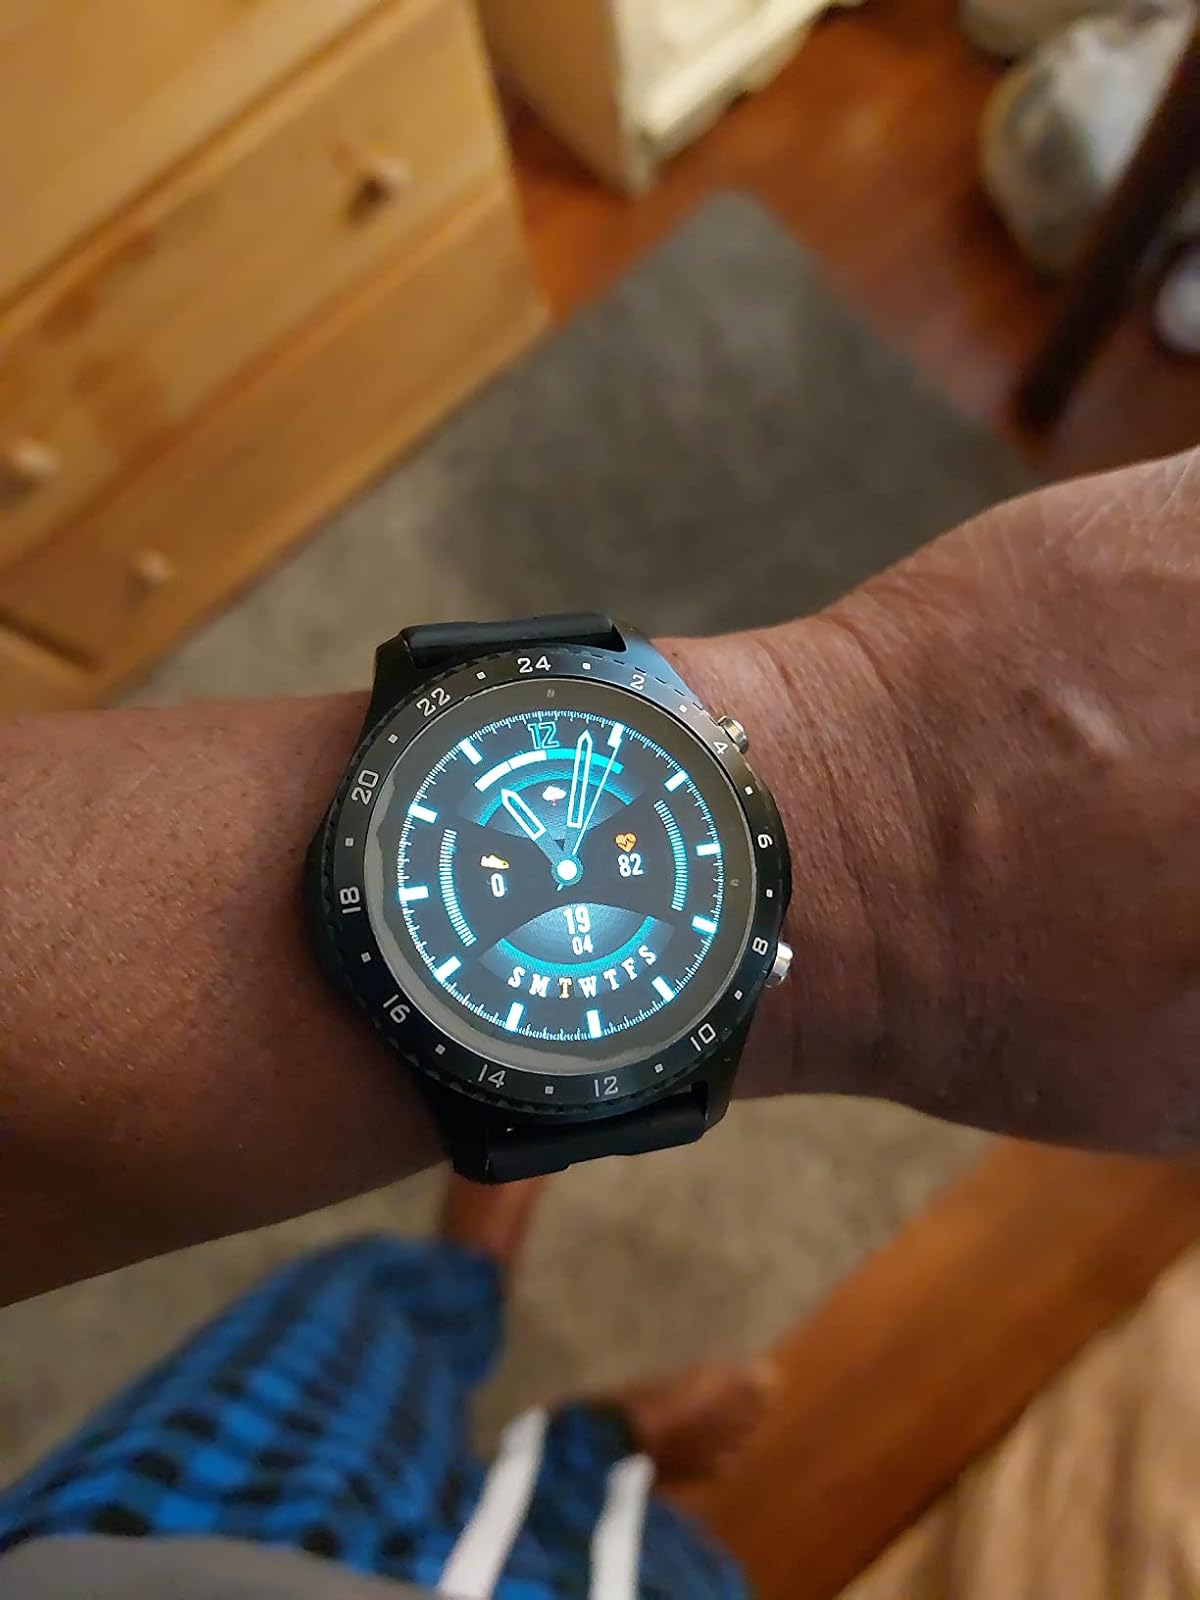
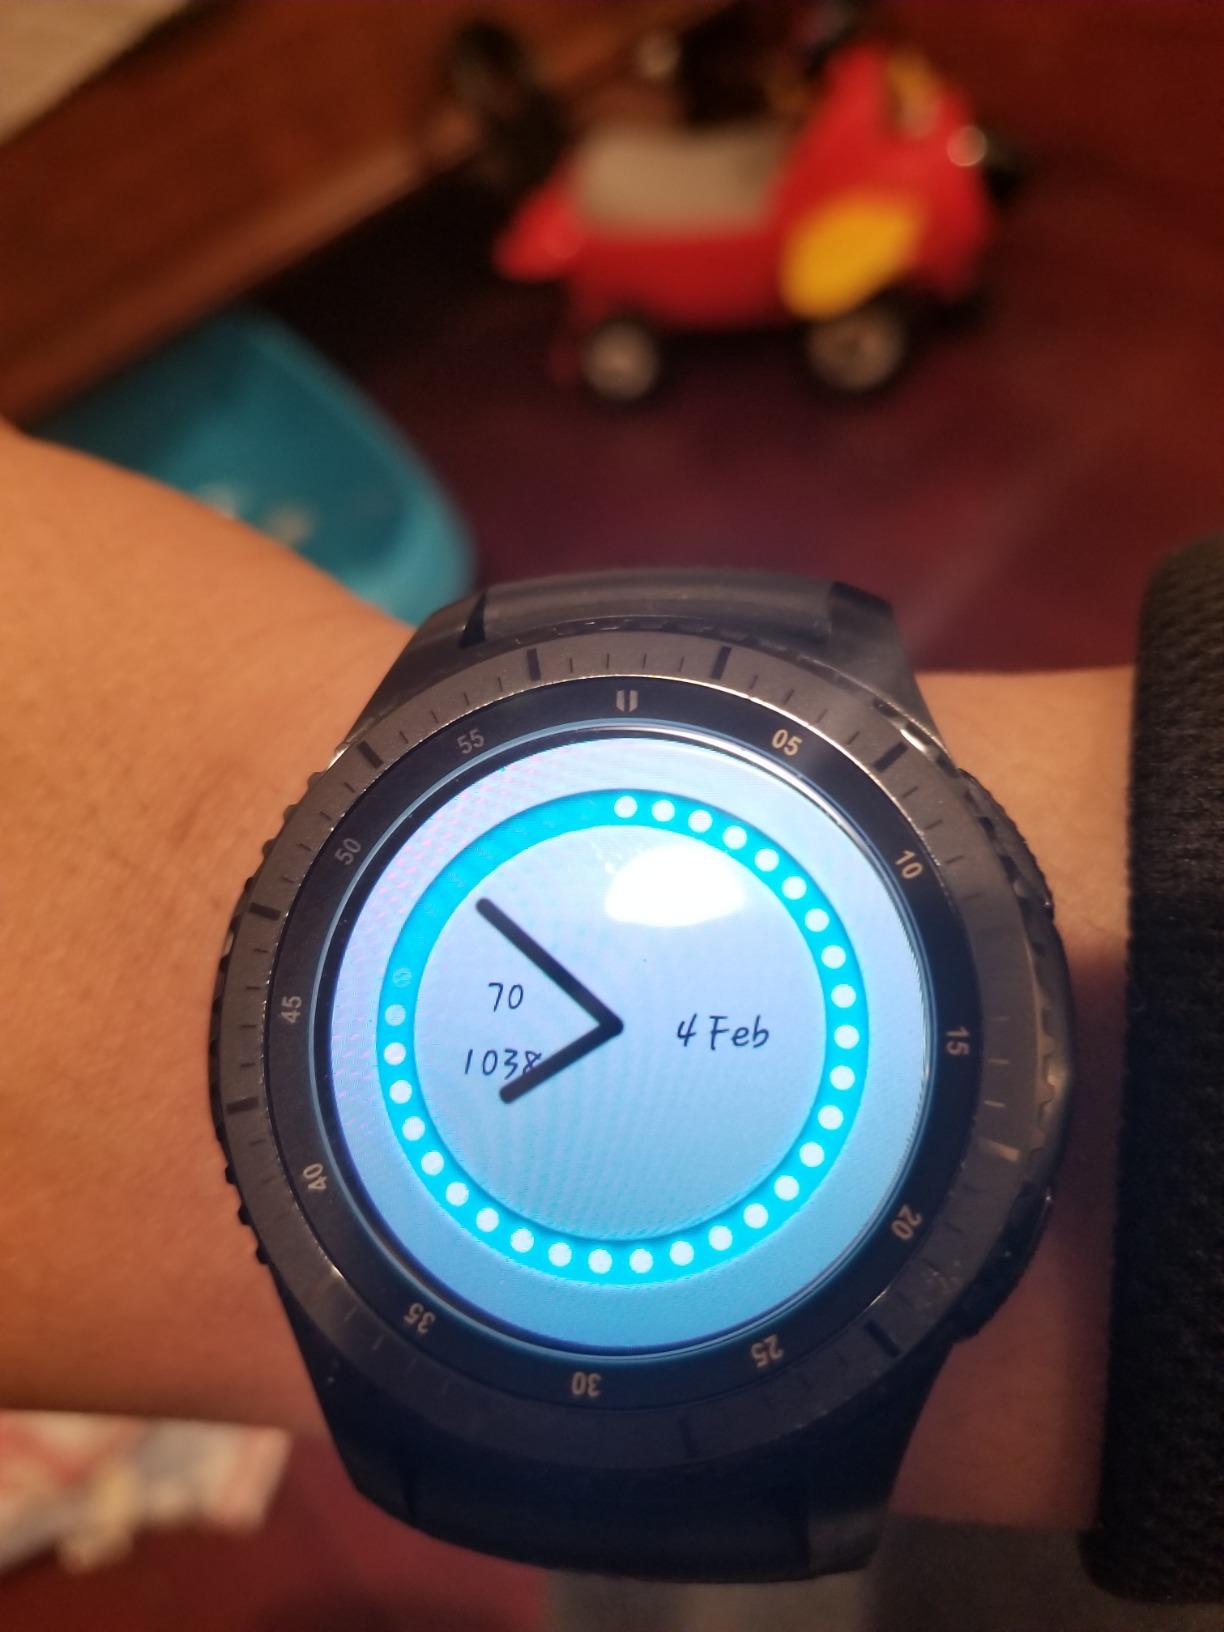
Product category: smartwatch
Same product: no